Thomas Bowdler

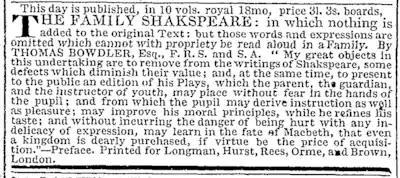
Advertisement for 1819 edition of "The Family Shakspeare"

Bowdler's first published work was "Letters Written in Holland in the Months of September and October 1787" (1788), giving an eye-witness account of the Prussian invasion of Holland. In 1800 Bowdler took a lease on a country estate at St Boniface, on the Isle of Wight, where he lived for ten years. In September 1806, aged 52, he married Elizabeth Trevenen (née Farquharson), aged 48, widow of a naval Captain James Trevenen, who had died in Catherine the Great's service at Kronstadt in 1790. The marriage was unhappy and after a few years they separated. They had no children. After the separation, the marriage was never mentioned in the Bowdler family. The biography of Bowdler by his nephew, Thomas Bowdler, makes no mention of him ever marrying.